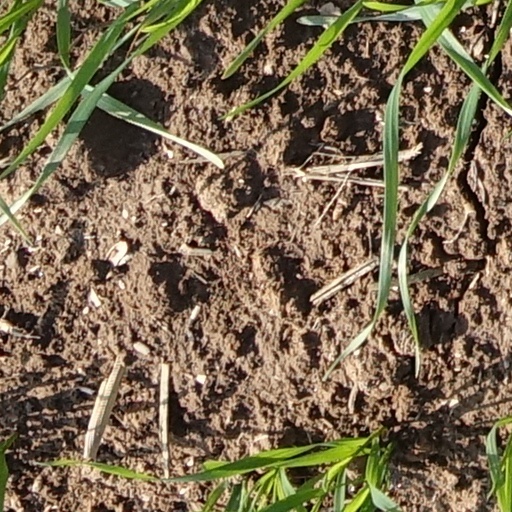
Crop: wheat